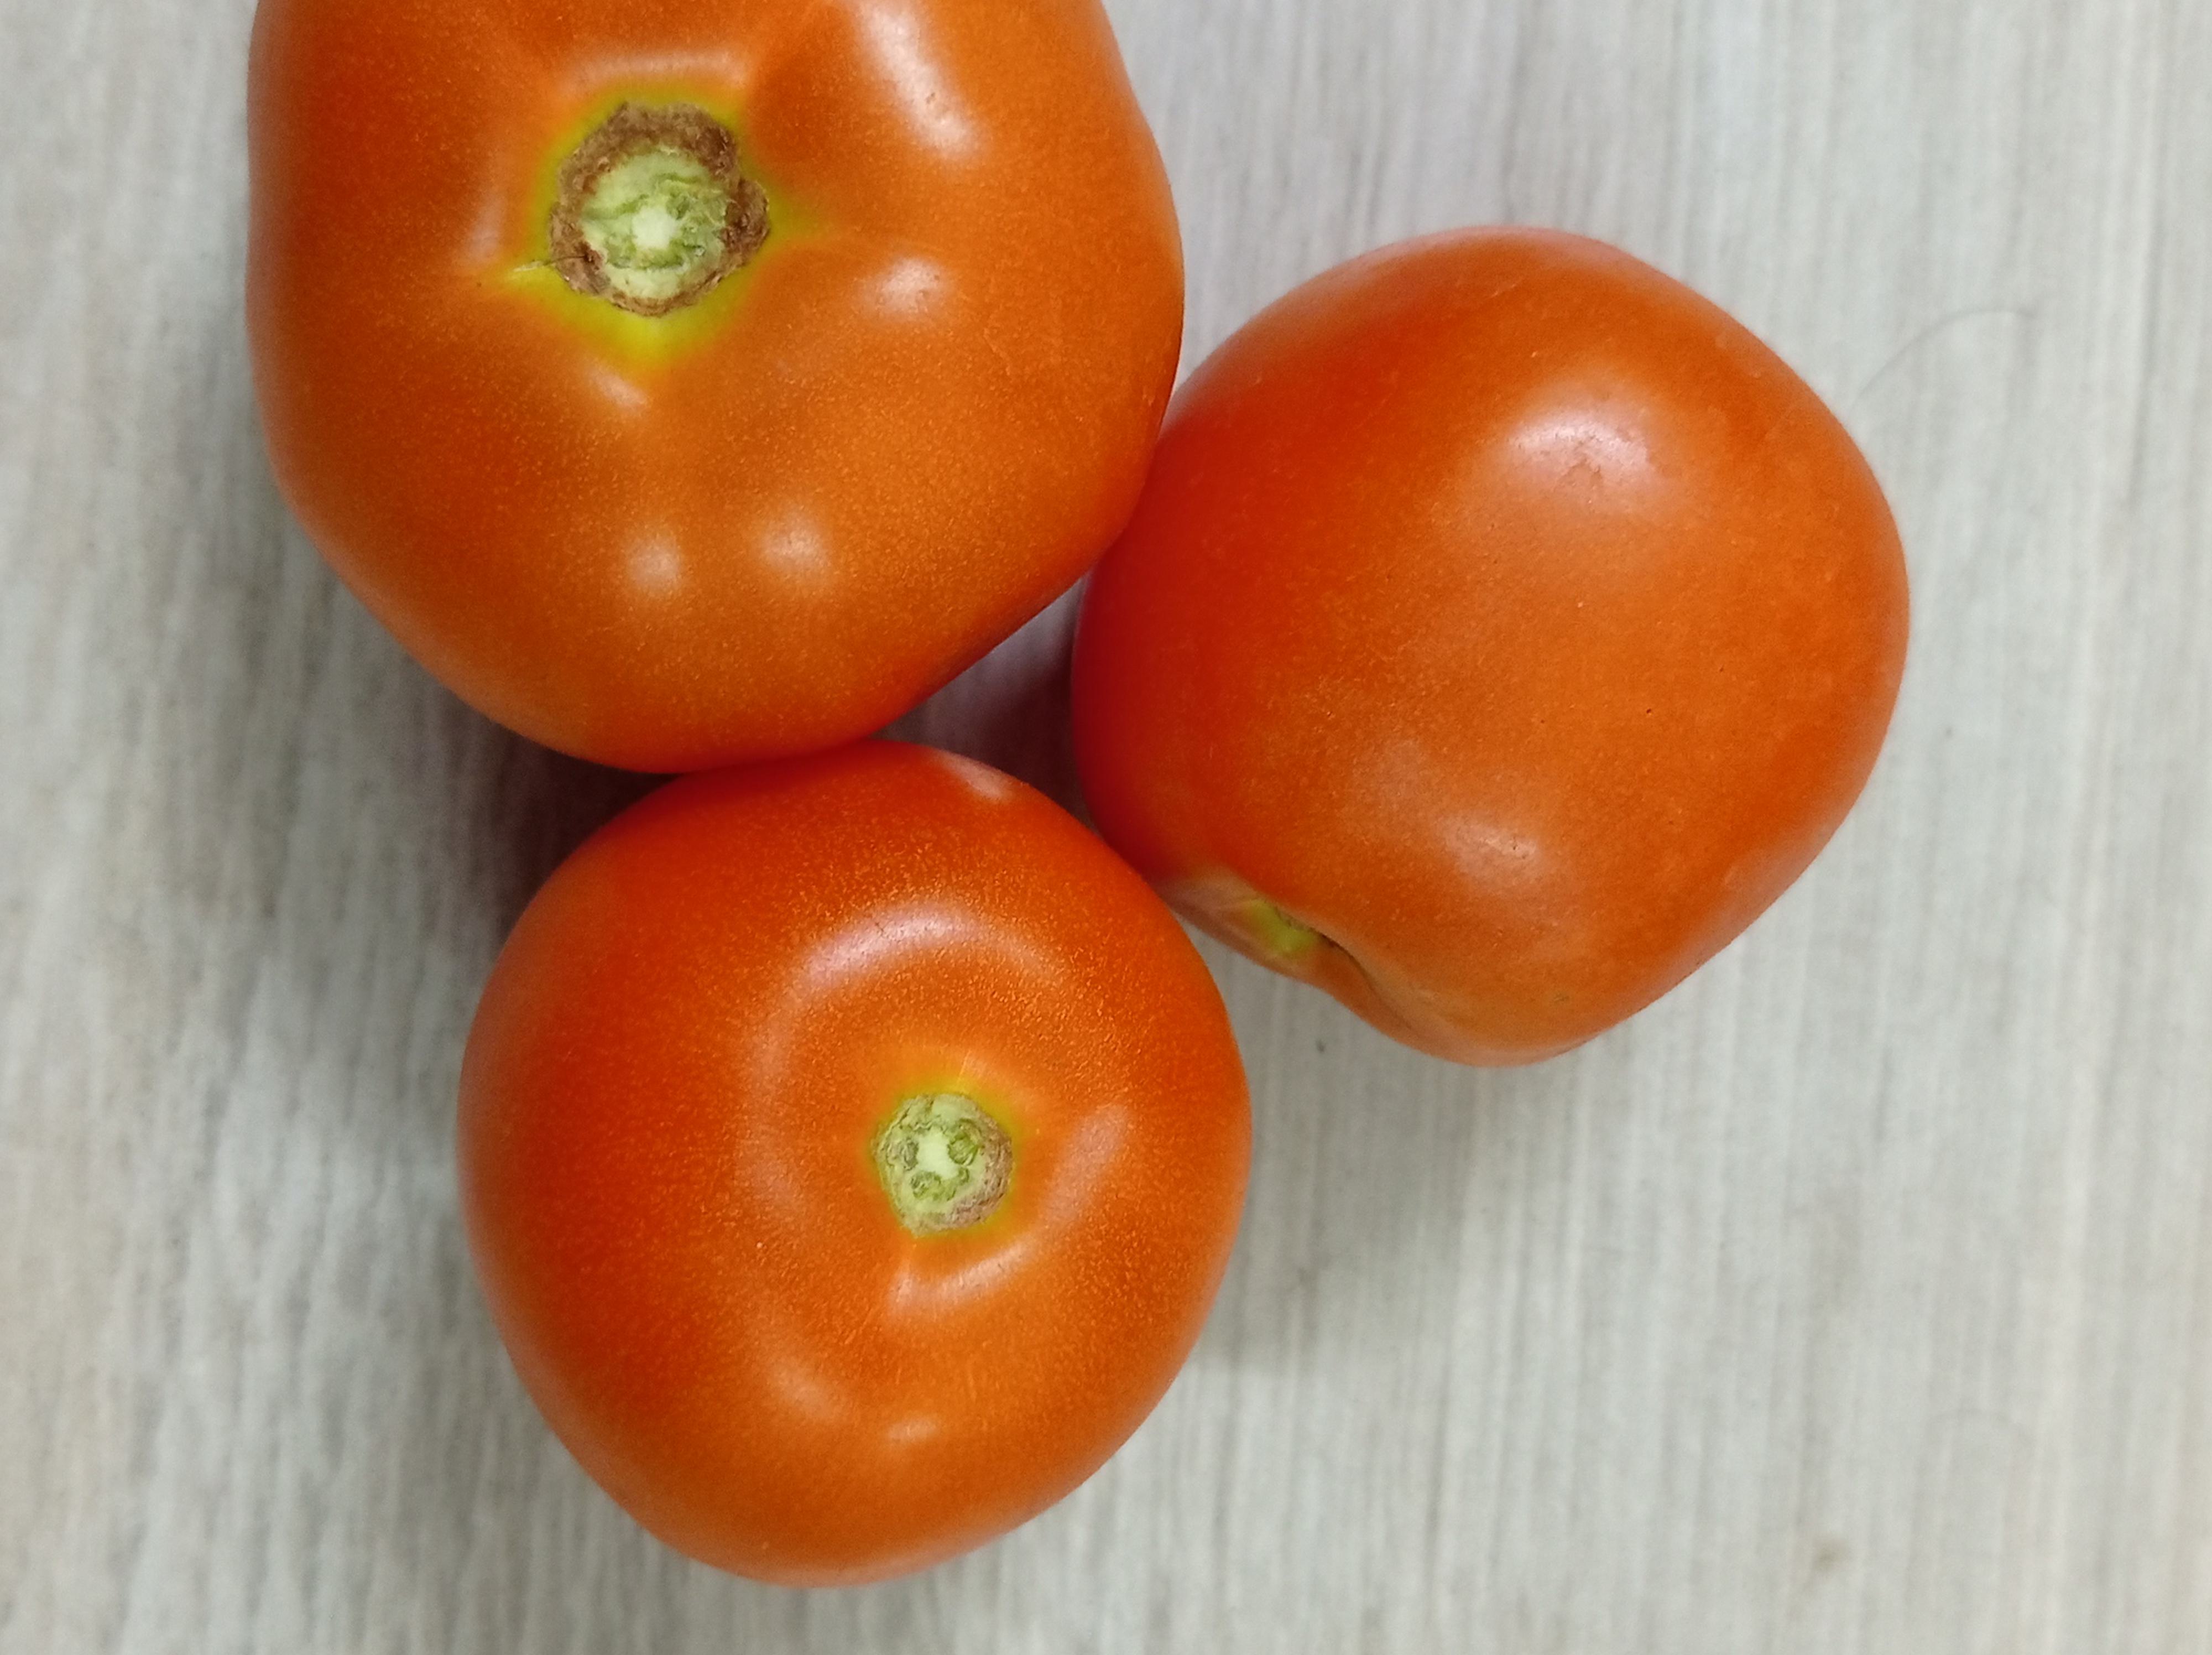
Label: Fresh